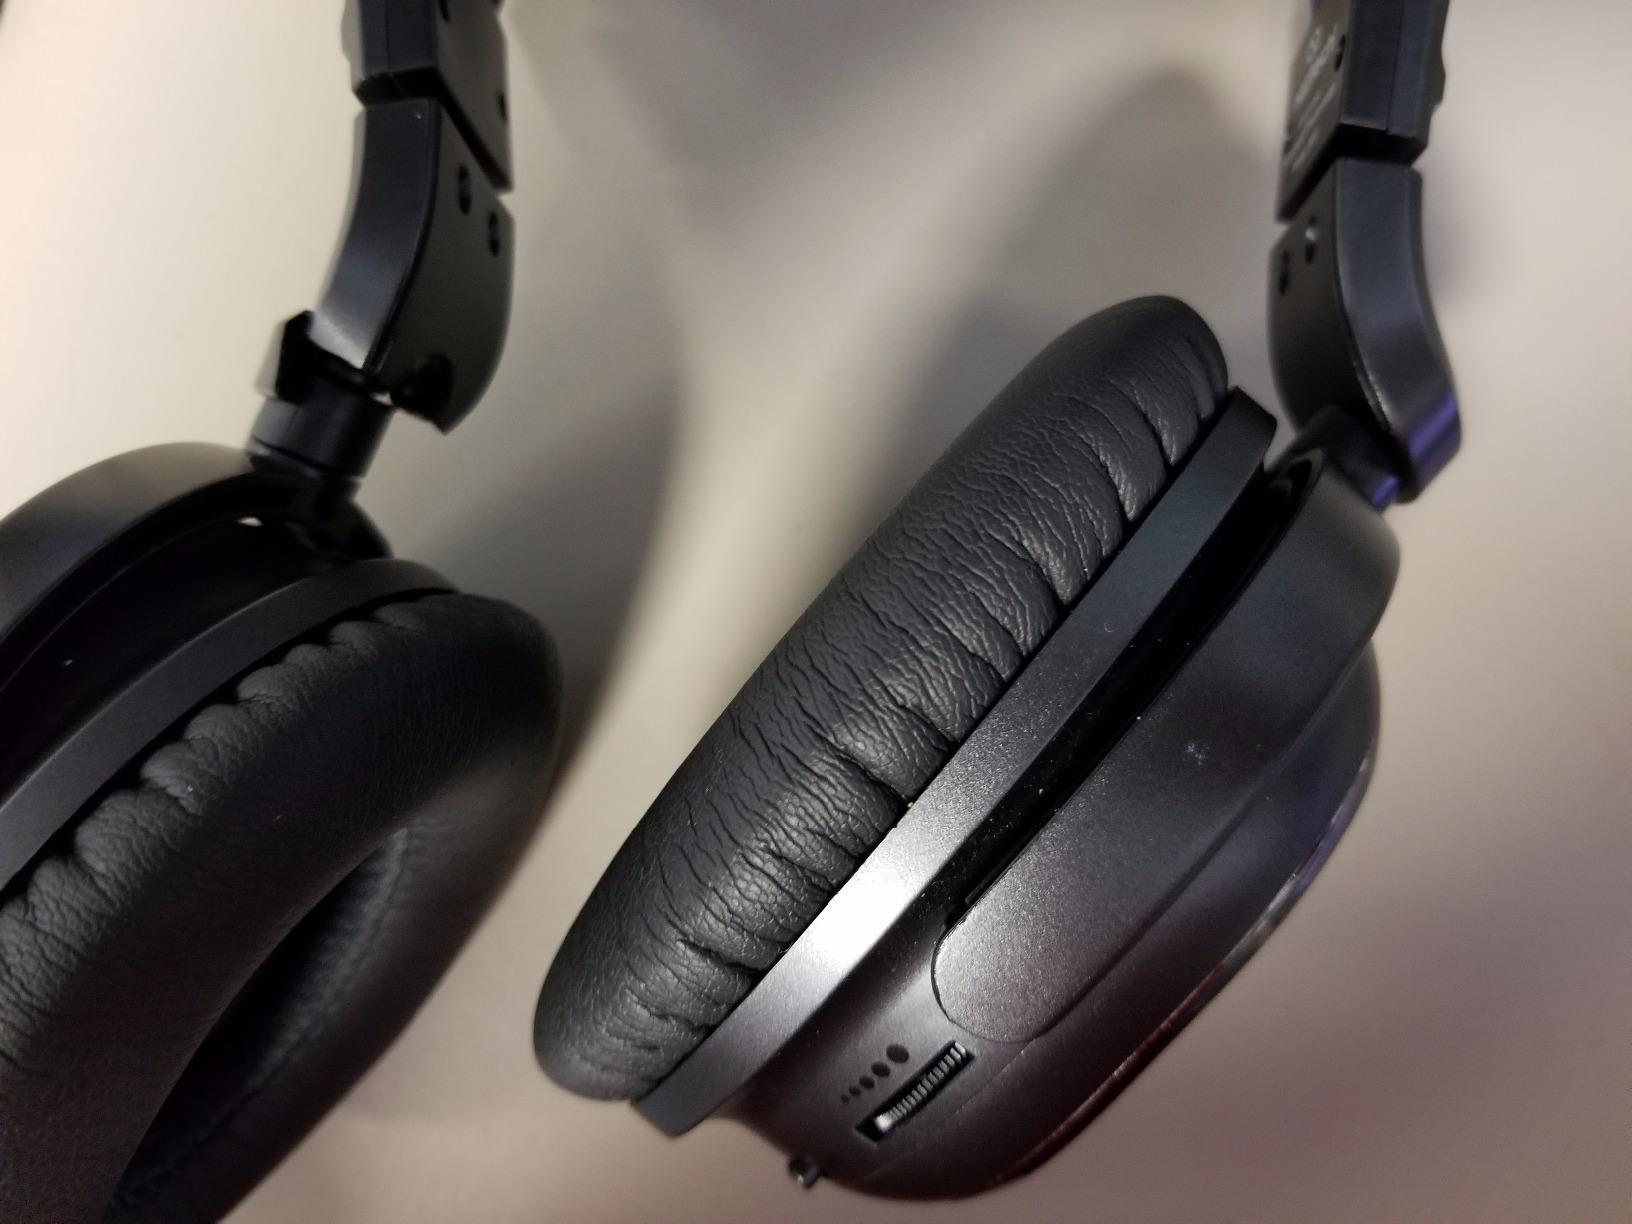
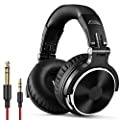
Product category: headphones
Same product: no